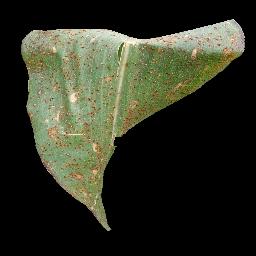
Label: Corn_(Maize)___Common_Rust